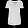
Label: Shirt